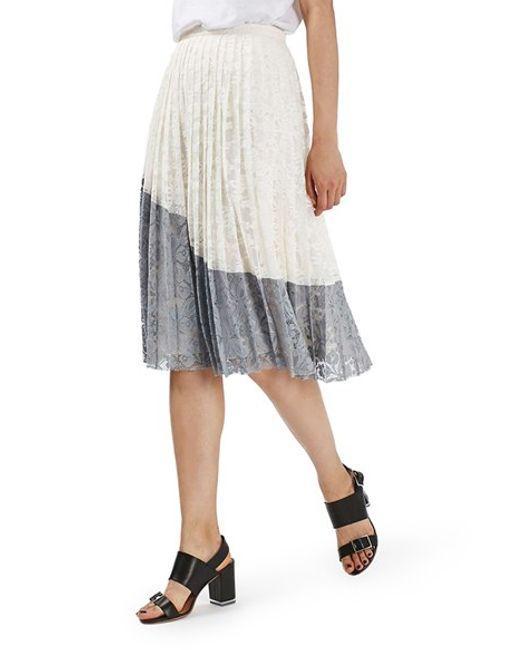
Weißer und schwarzer Spitzenrock für Damen